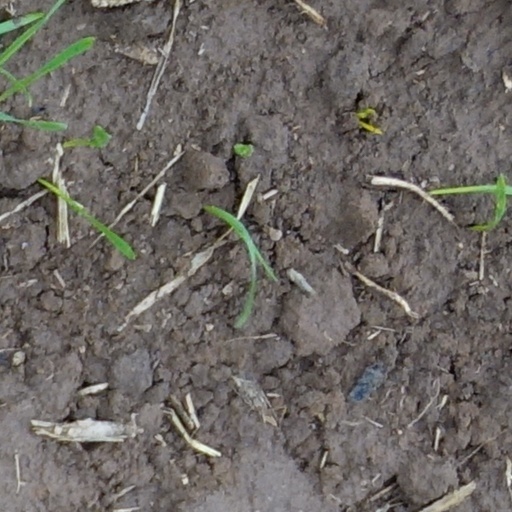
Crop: wheat